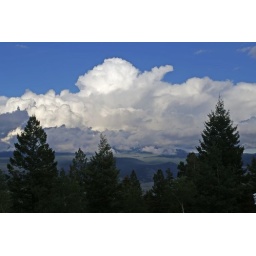
THe colors in the sky and the clouds in NM keep me in awe!